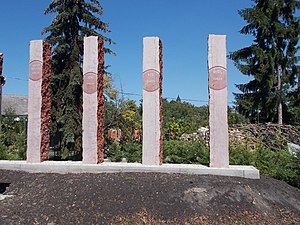
Krigene om Bratislava
Mindesmærke til minde om belejringen af Bratislava i 907
I Krigen om Bratislava, efter nyere forskning egentlig tre kampe om Brezalauspurc, blev den bayerske hær slået af den ungarske i tre slag ved det nuværende Bratislava.